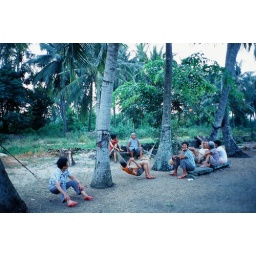
The area of the net beds under the coconut trees is a good place for sharing.